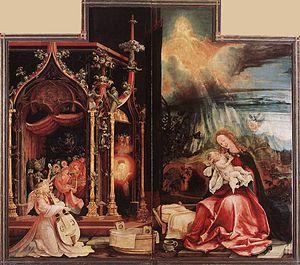
La Madone de Stuppach est un tableau marial de Matthias Grünewald, réalisé vers 1517-1519. Il est actuellement conservé dans une chapelle de l'église paroissiale de Stuppach, un village proche de Bad Mergentheim en Allemagne, et est tenu, après le Retable d'Issenheim, comme l'un des chefs-d'œuvre du peintre.